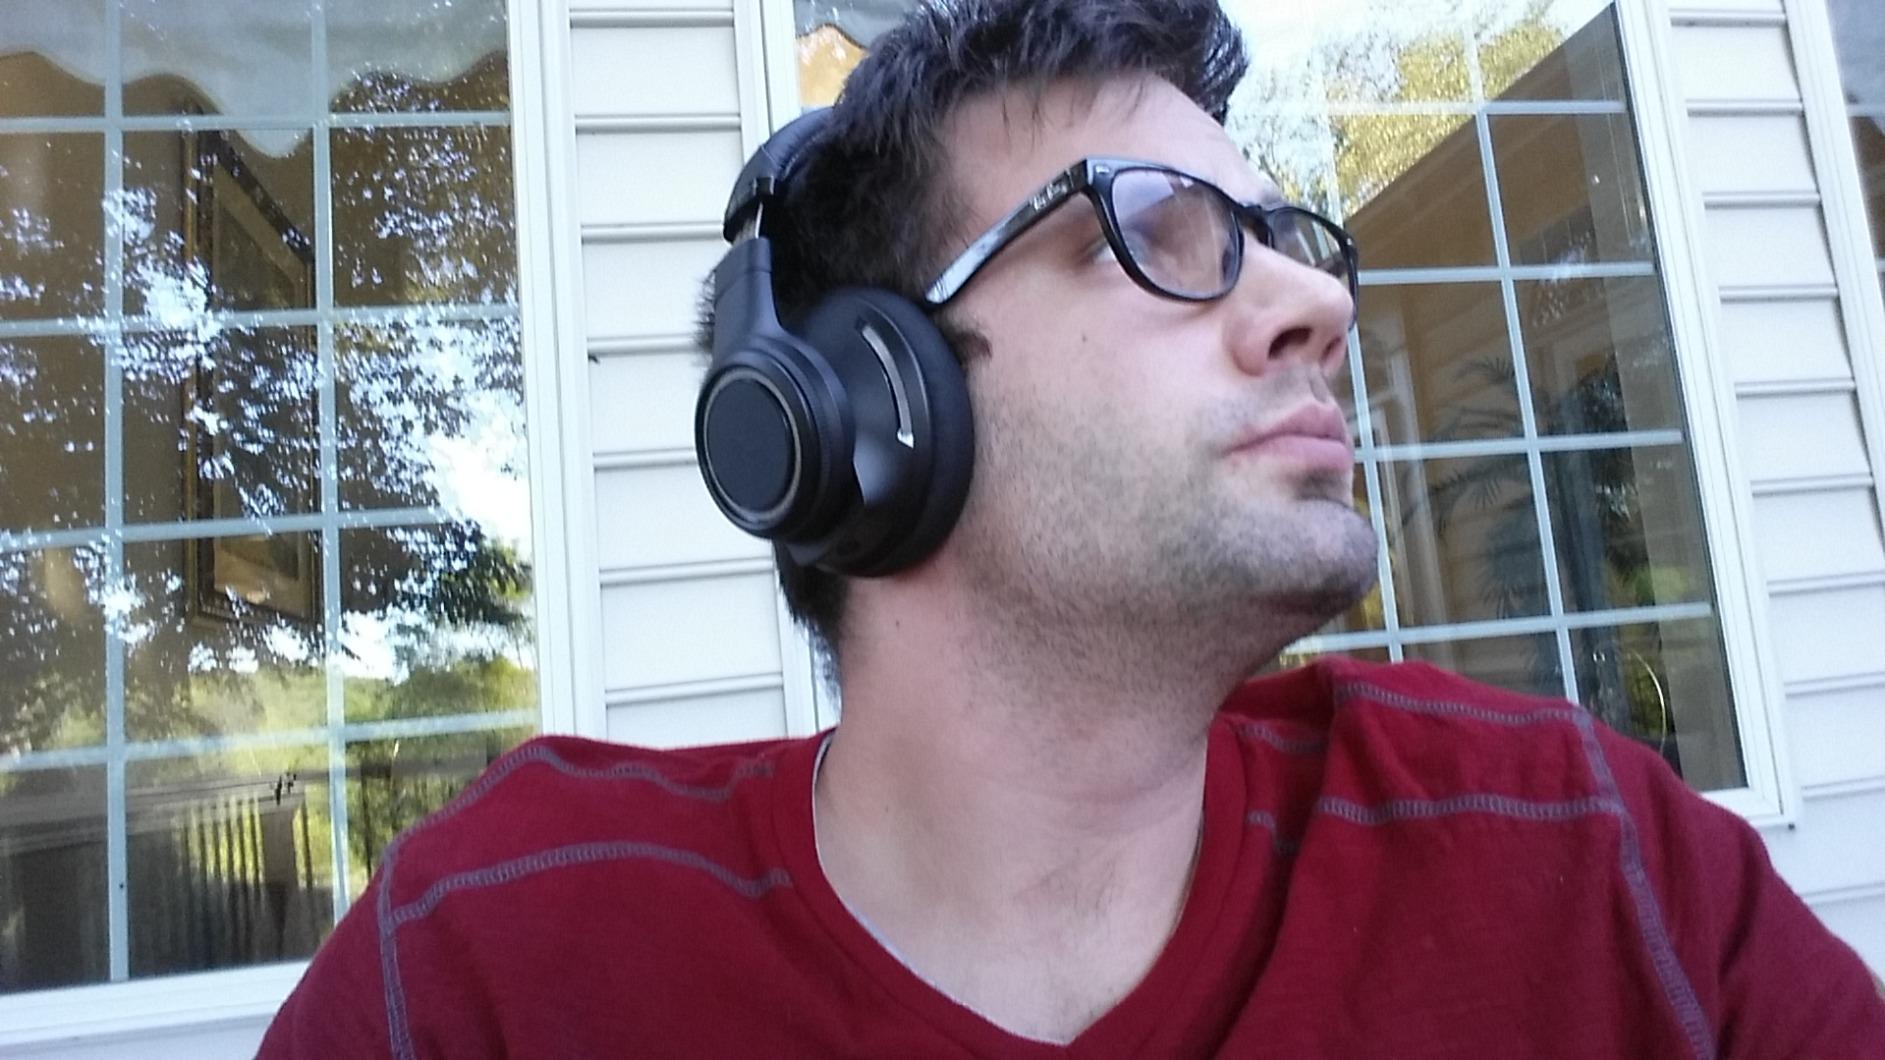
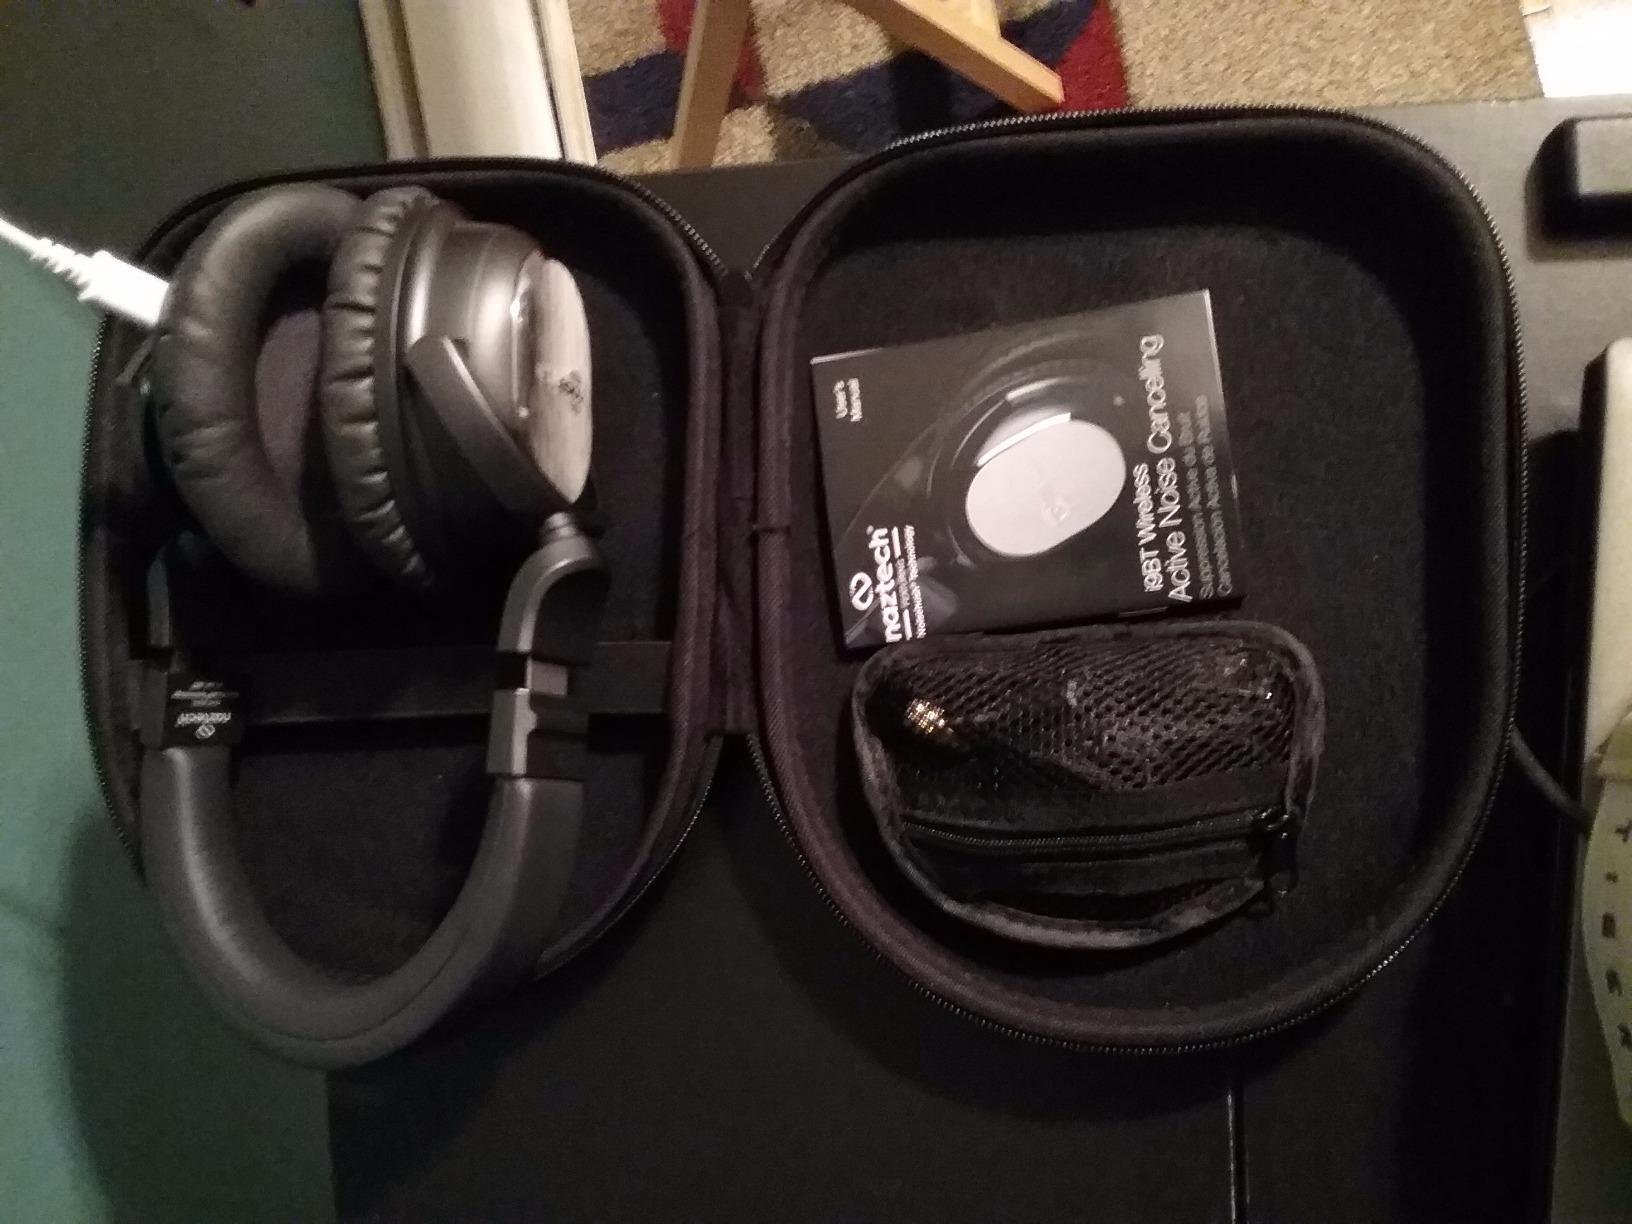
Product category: headphones
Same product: no